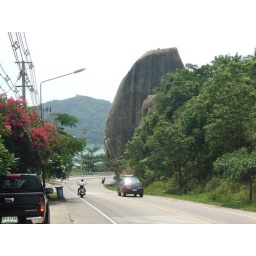
Too big to move, the road can go around that rock !